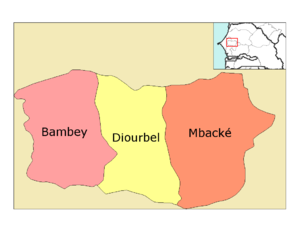
Le département de Mbacké est l'un des trois départements de la région de Diourbel, au centre-ouest du pays.